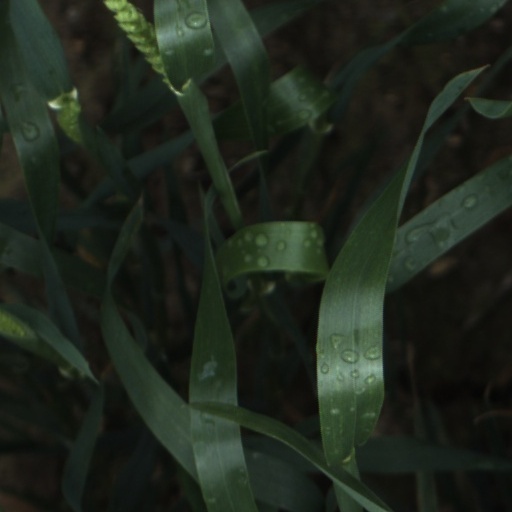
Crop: wheat